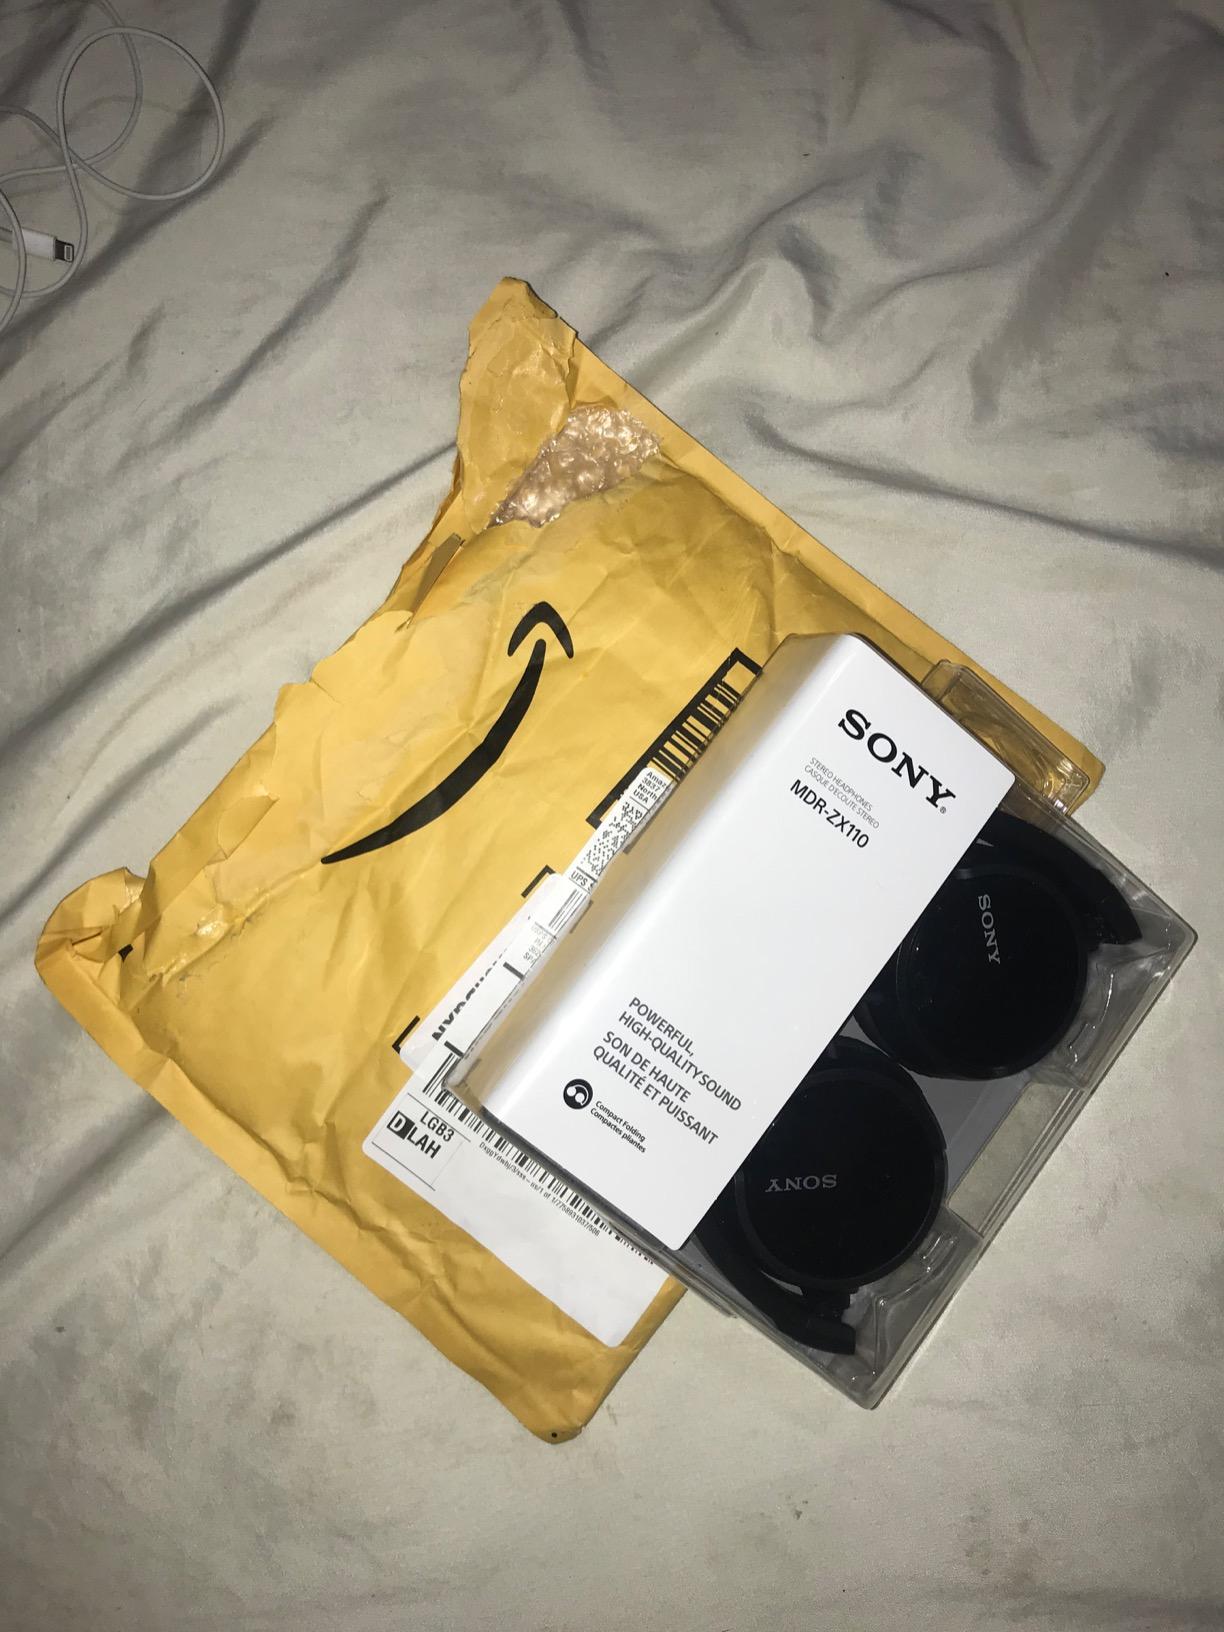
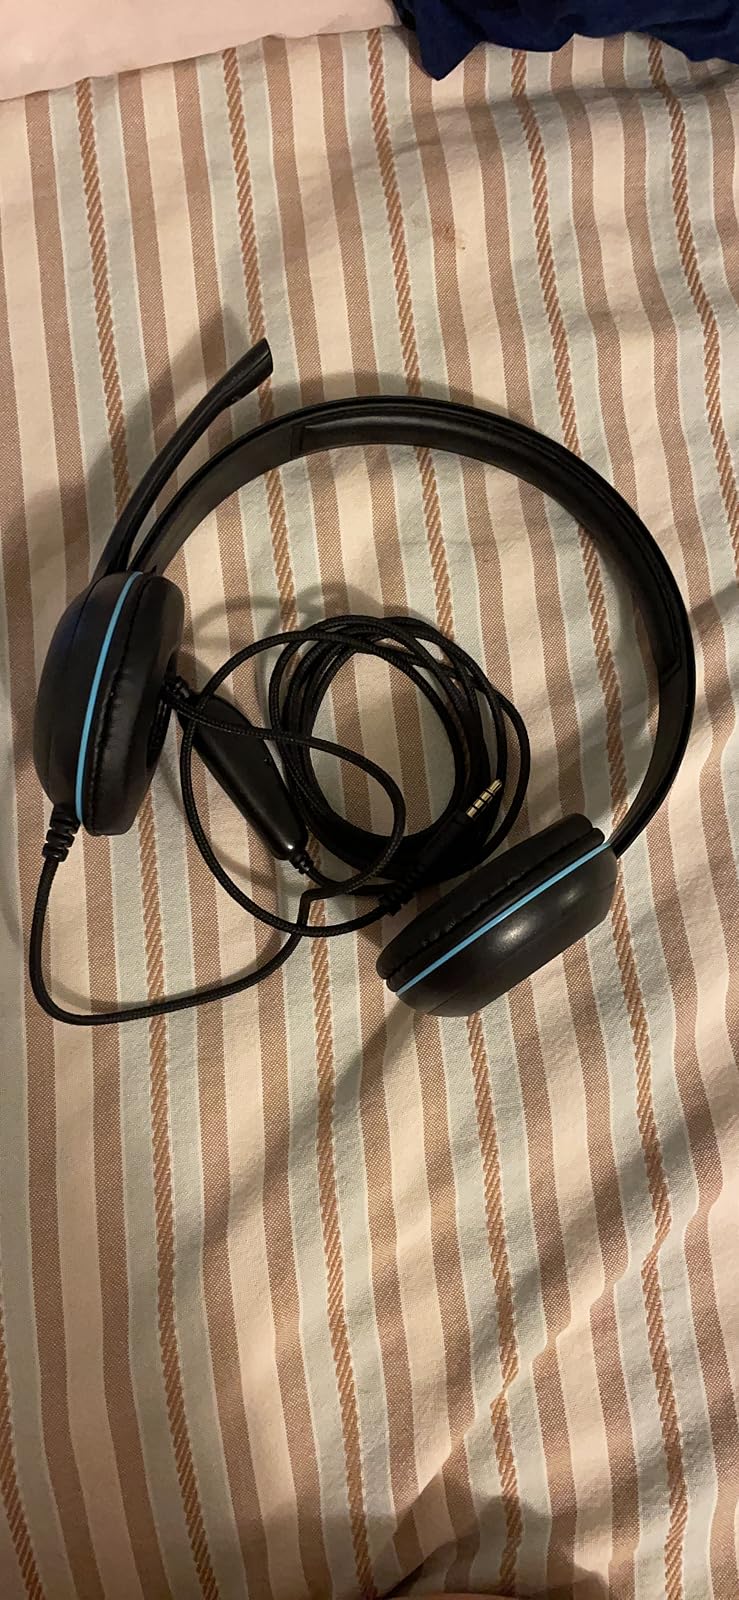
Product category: headphones
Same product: no